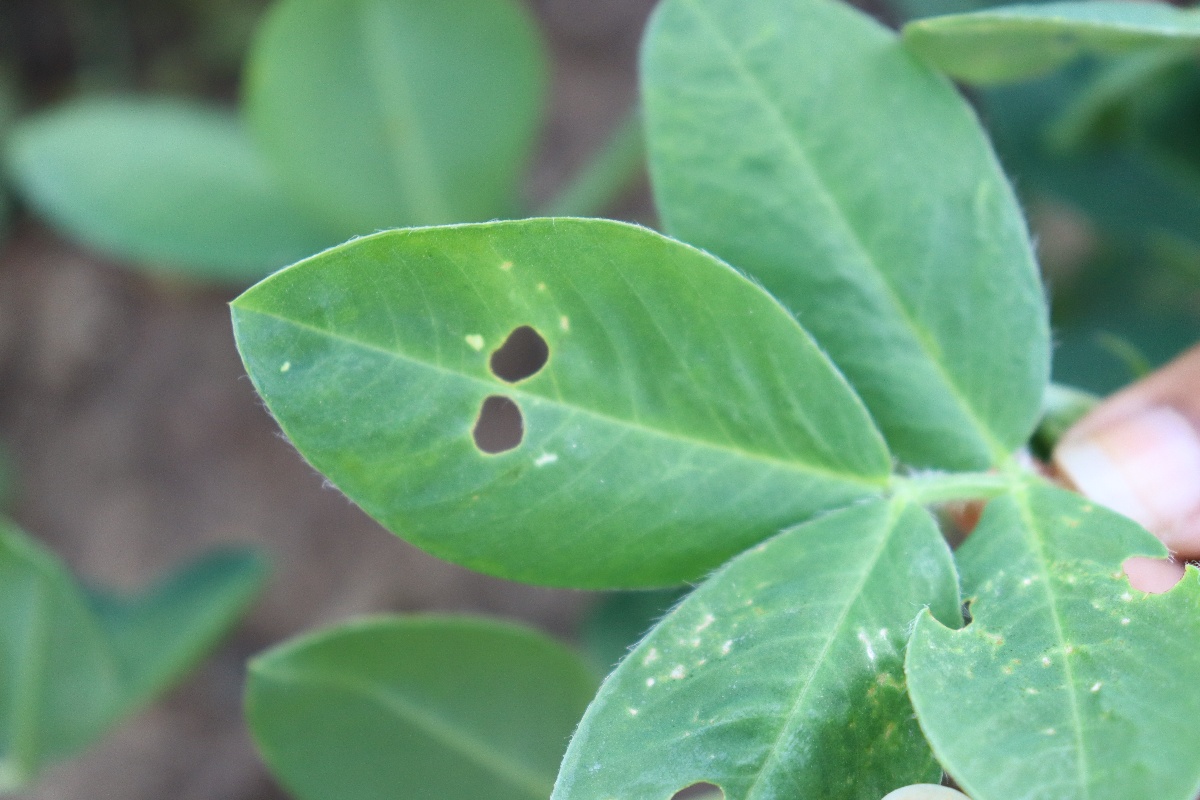
Label: early_leaf_spot